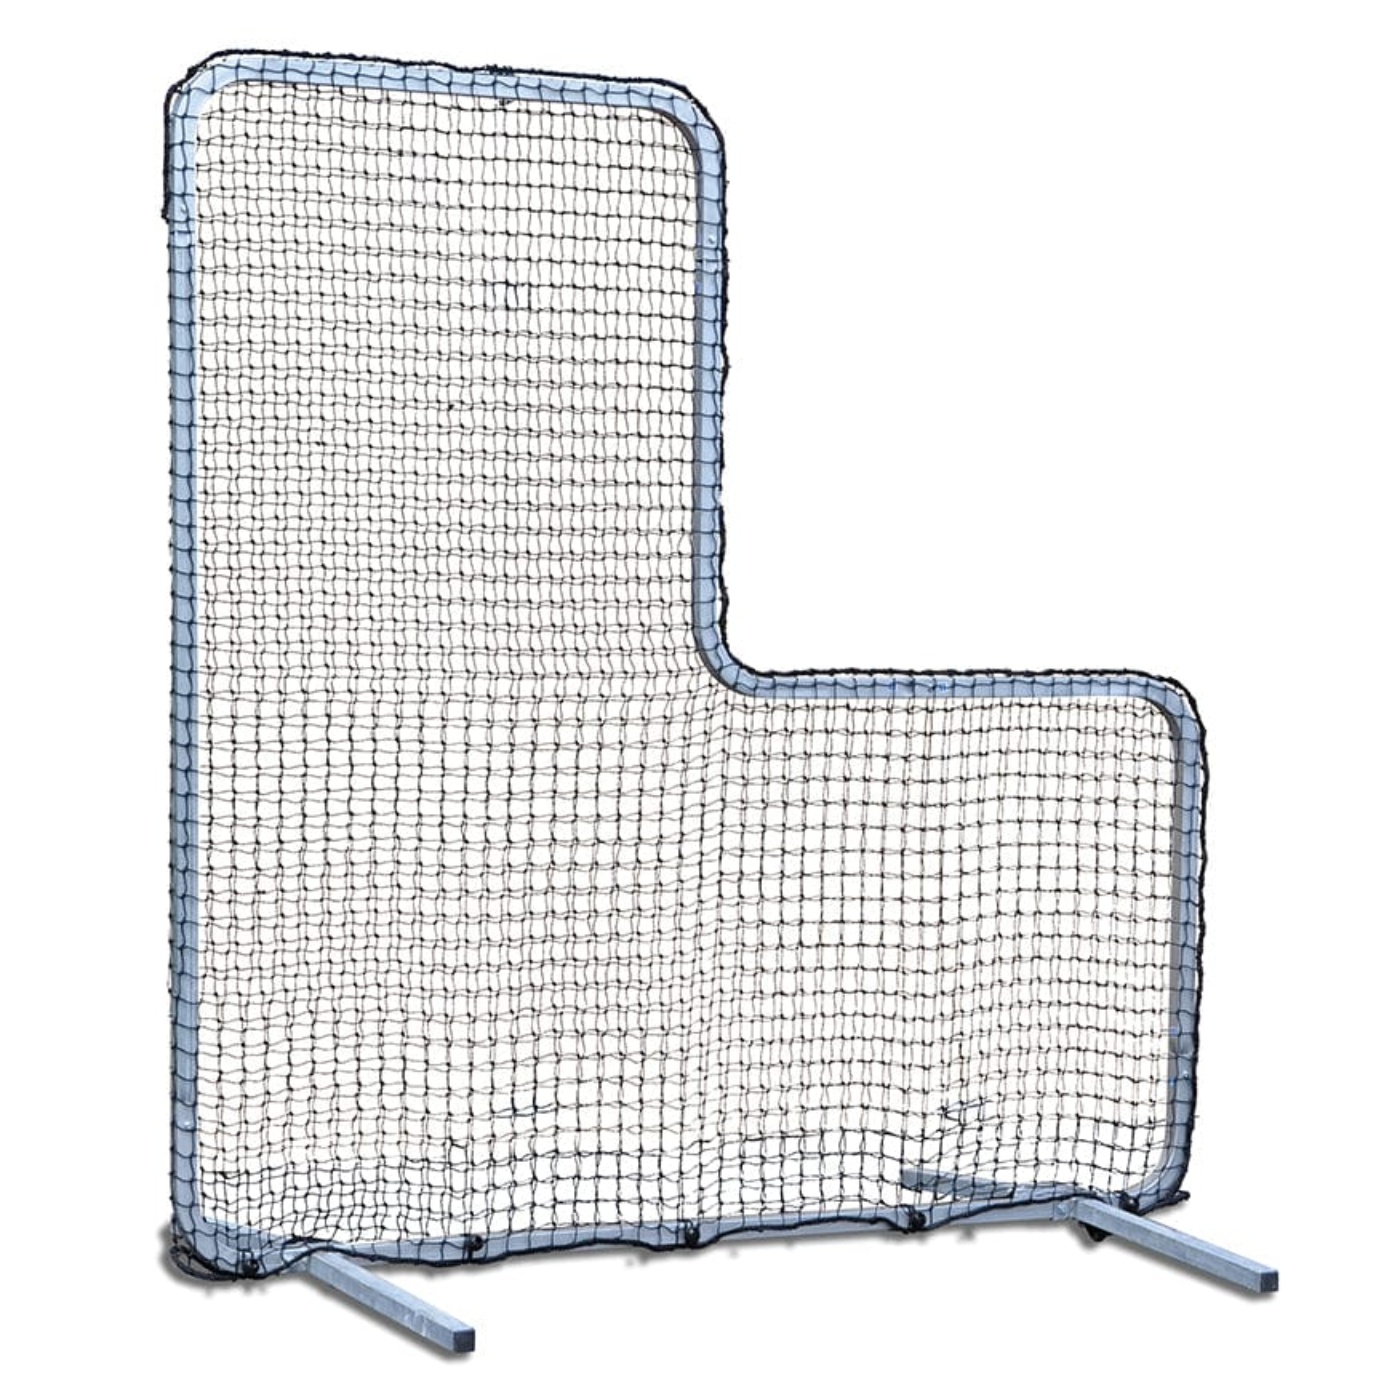
Jaypro Baseball "L" Screen - Classic (7' x 7') - CFSL
Jaypro Baseball "L" Screen - Classic (7' x 7') - CFSL Galvanized steel square frames with heavy-duty pillow-case style netting. Nut/bolt assembly with detachable leg supports Swaged joints for easy assembly Product Dimensions: 7' H x 7' W Sold as 1 Set Optional wheel kit (CFS-WK) sold separately CFSL Specs What Our Experts Think Classic 7' x 7' “L” screen for baseball pitching and batting practice. Heavy-duty steel frame and durable netting provide reliable protection. Designed to shield pitchers and coaches from batted balls. Ideal for schools, colleges, and competitive baseball programs. Q&A Q: What are the dimensions of this screen? A: 7 feet by 7 feet. Q: Is it durable? A: Yes, strong steel frame and reinforced netting ensure long-lasting use. Q: What is it used for? A: Protecting pitchers and coaches during batting practice. Q: Who should use it? A: Baseball teams, schools, clubs, and training facilities. Maintenance Tips Inspect frame and netting regularly for wear or damage. Tighten connections and replace netting if frayed. Store indoors or under cover when not in use. Clean net with mild soap and water as needed.
Brand: JayPro
Category: Sporting Goods > Athletics > Baseball & Softball > Baseball & Softball Training Aids > Baseball & Softball Pitching Screens